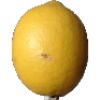
Label: Lemon 1